Val de Bagnes, Switzerland

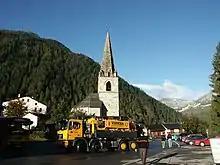
Church of St-Maurice

The "Alpage" (alpine pasture) de Louvie and the Church of St-Maurice with ossuary and the former rectory are listed as Swiss heritage site of national significance. The villages of Bruson, Le Châble, Médières, Sarreyer and Vollèges along with the hamlets of Fontenelle and Vens are all part of the Inventory of Swiss Heritage Sites.